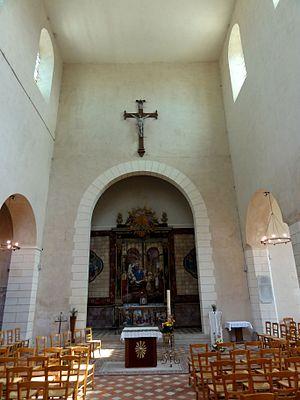
Nef, vue vers l'est.
L'église Notre-Dame-de-la-Basse-Œuvre de Beauvais est une église catholique paroissiale située au pied de la cathédrale Saint-Pierre de Beauvais. Elle représente la partie antérieure de la précédente cathédrale de Beauvais, qui a été édifiée à la fin du Xᵉ siècle dans le style carolingien. Son petit appareil cubique s'explique par le réemploi de pierres provenant de bâtiments détruits pendant le saccage de Beauvais au IIIᵉ siècle. Après deux incendies, la façade est rebâtie au milieu du XIᵉ siècle, et annonce déjà le style roman à venir. Les dimensions exceptionnelles du transept de la cathédrale Saint-Pierre, appelée la Haute-Œuvre ou Nouvelle-Œuvre à l'époque de sa construction, font apparaître la Basse-Œuvre comme un édifice très modeste, mais avec une hauteur intérieure de 19 m et une longueur de 65 m, c'était une église considérable au milieu du Moyen Âge. Elle a été rognée à trois reprises. Au début du XIIIᵉ siècle, l'incendie du chœur motive le lancement du chantier de la cathédrale gothique vers 1225, et un mur de clôture est établie entre les piles occidentales du transept.